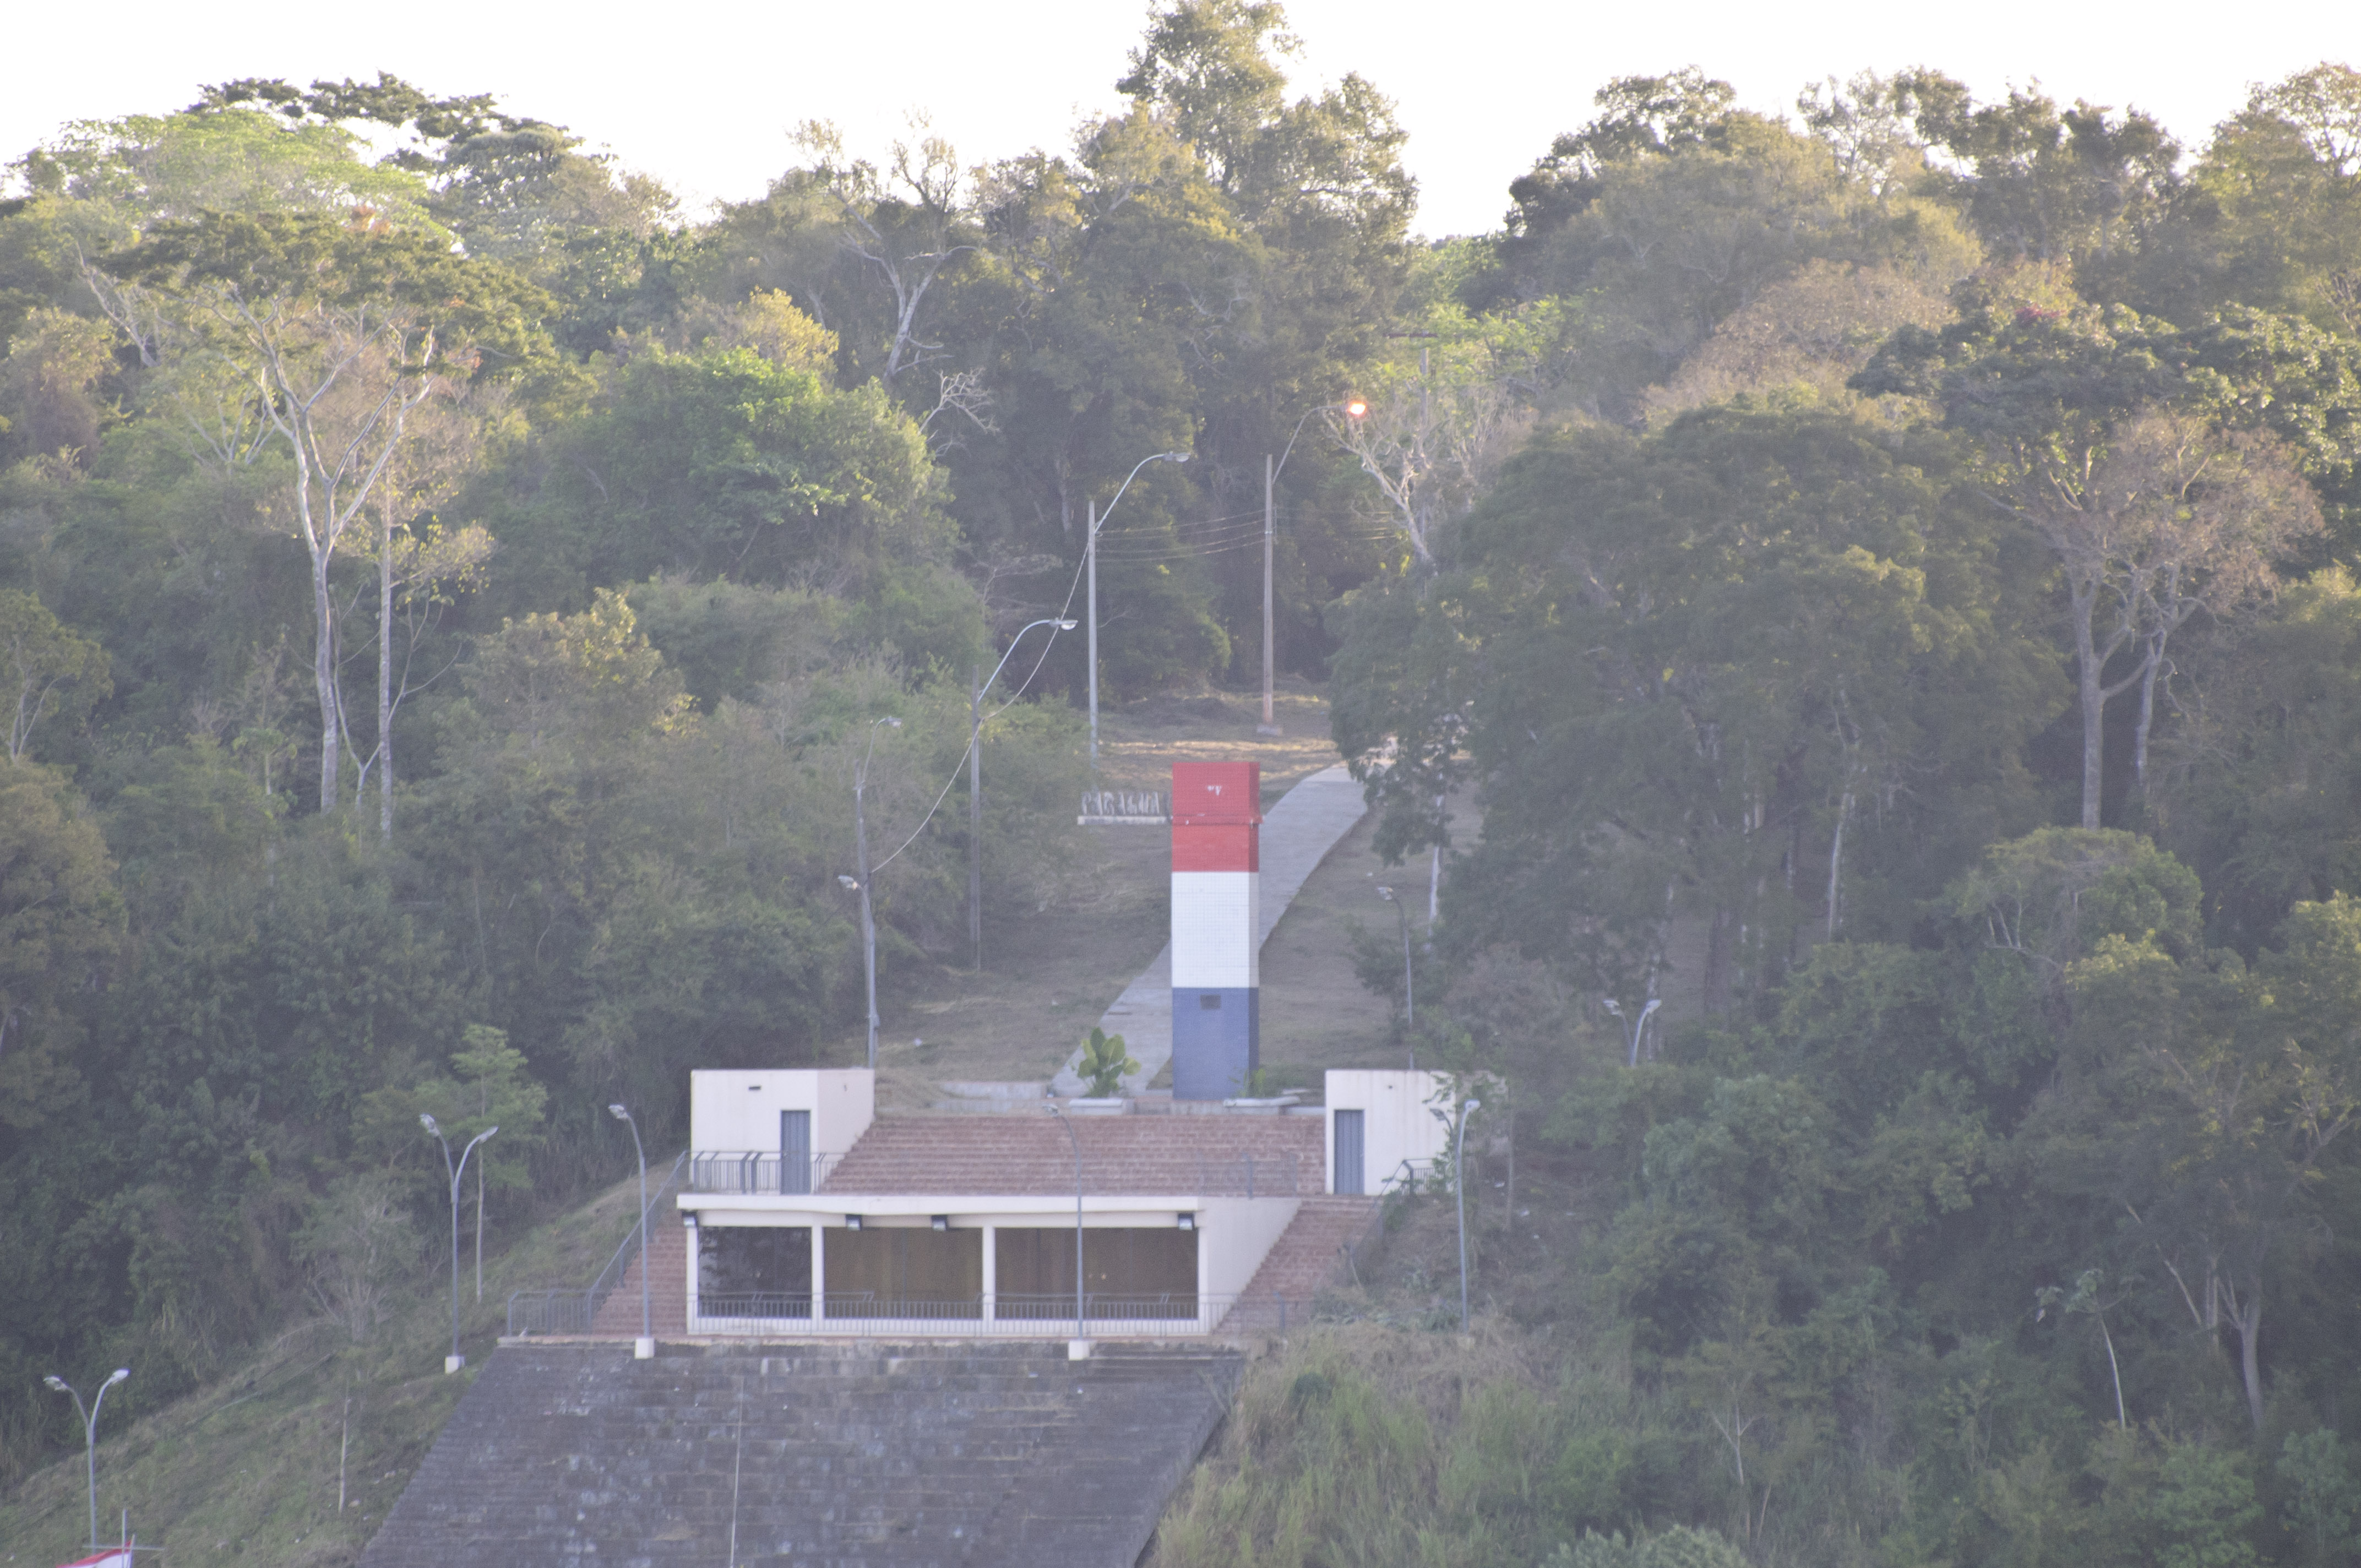
tower, nikon, waterway, argentina, brasil, iguazu, d300, approved, rural area